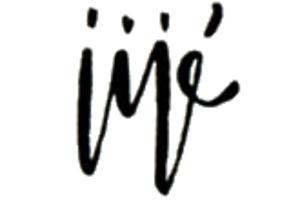
Signature de Jijé
Joseph Gillain, dit Jijé, né le 13 janvier 1914 à Gedinne et mort le 19 juin 1980 à Versailles, est un scénariste et dessinateur de bande dessinée belge.